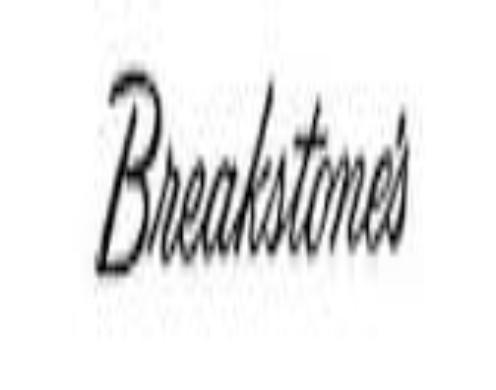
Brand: Breakstone's
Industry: Food